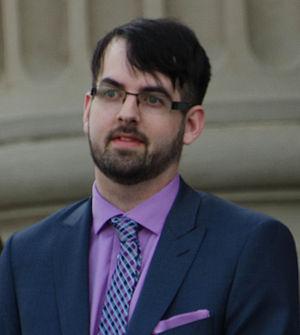
Trevor Horne est un homme politique canadien, élu à l'Assemblée législative de l'Alberta lors de l'élection provinciale de 2015. Il représente la circonscription de Spruce Grove-Saint-Albert en tant qu'une membre du Nouveau Parti démocratique de l'Alberta. Il a été un étudiant en science politique à l'Université MacEwan